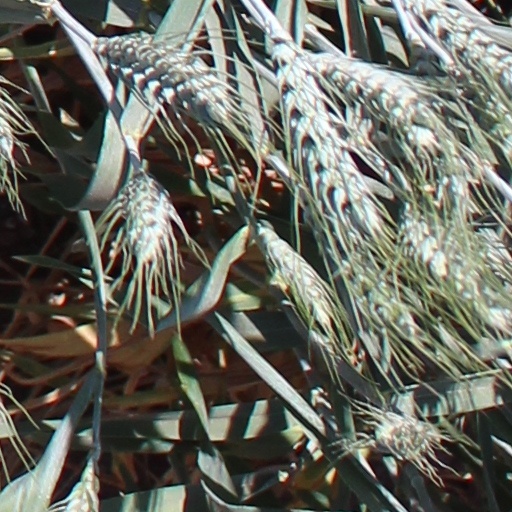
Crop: wheat